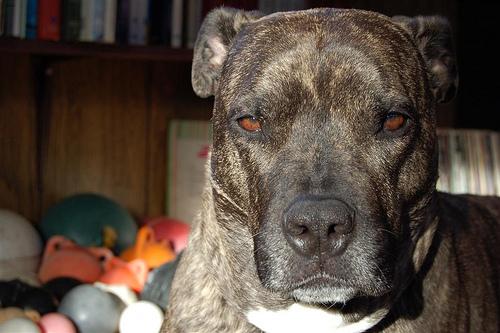
Breed: american pit bull terrier